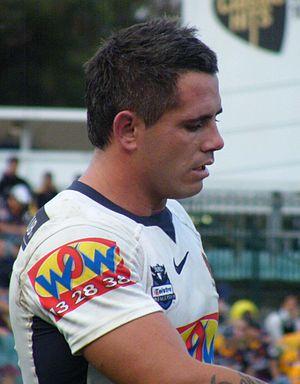
Corey Parker, né le 5 mai 1982 à Brisbane, est un joueur de rugby à XIII australien évoluant au poste de deuxième ligne ou troisième ligne dans les années 2000 et 2010. Il fait ses débuts en National Rugby League avec les Brisbane Broncos, club auquel il est toujours fidèle depuis 2003 et a conquis le titre en 2006. Il prend part au State of Origin avec le Queensland depuis 2004, et est également appelé en sélection d'Australie avec laquelle il remporte le titre de champion du monde en 2013. Le 22 avril 2016, il devient l'avant ayant joué le plus de matchs de NRL, en battant le record de Nathan Hindmarsh.